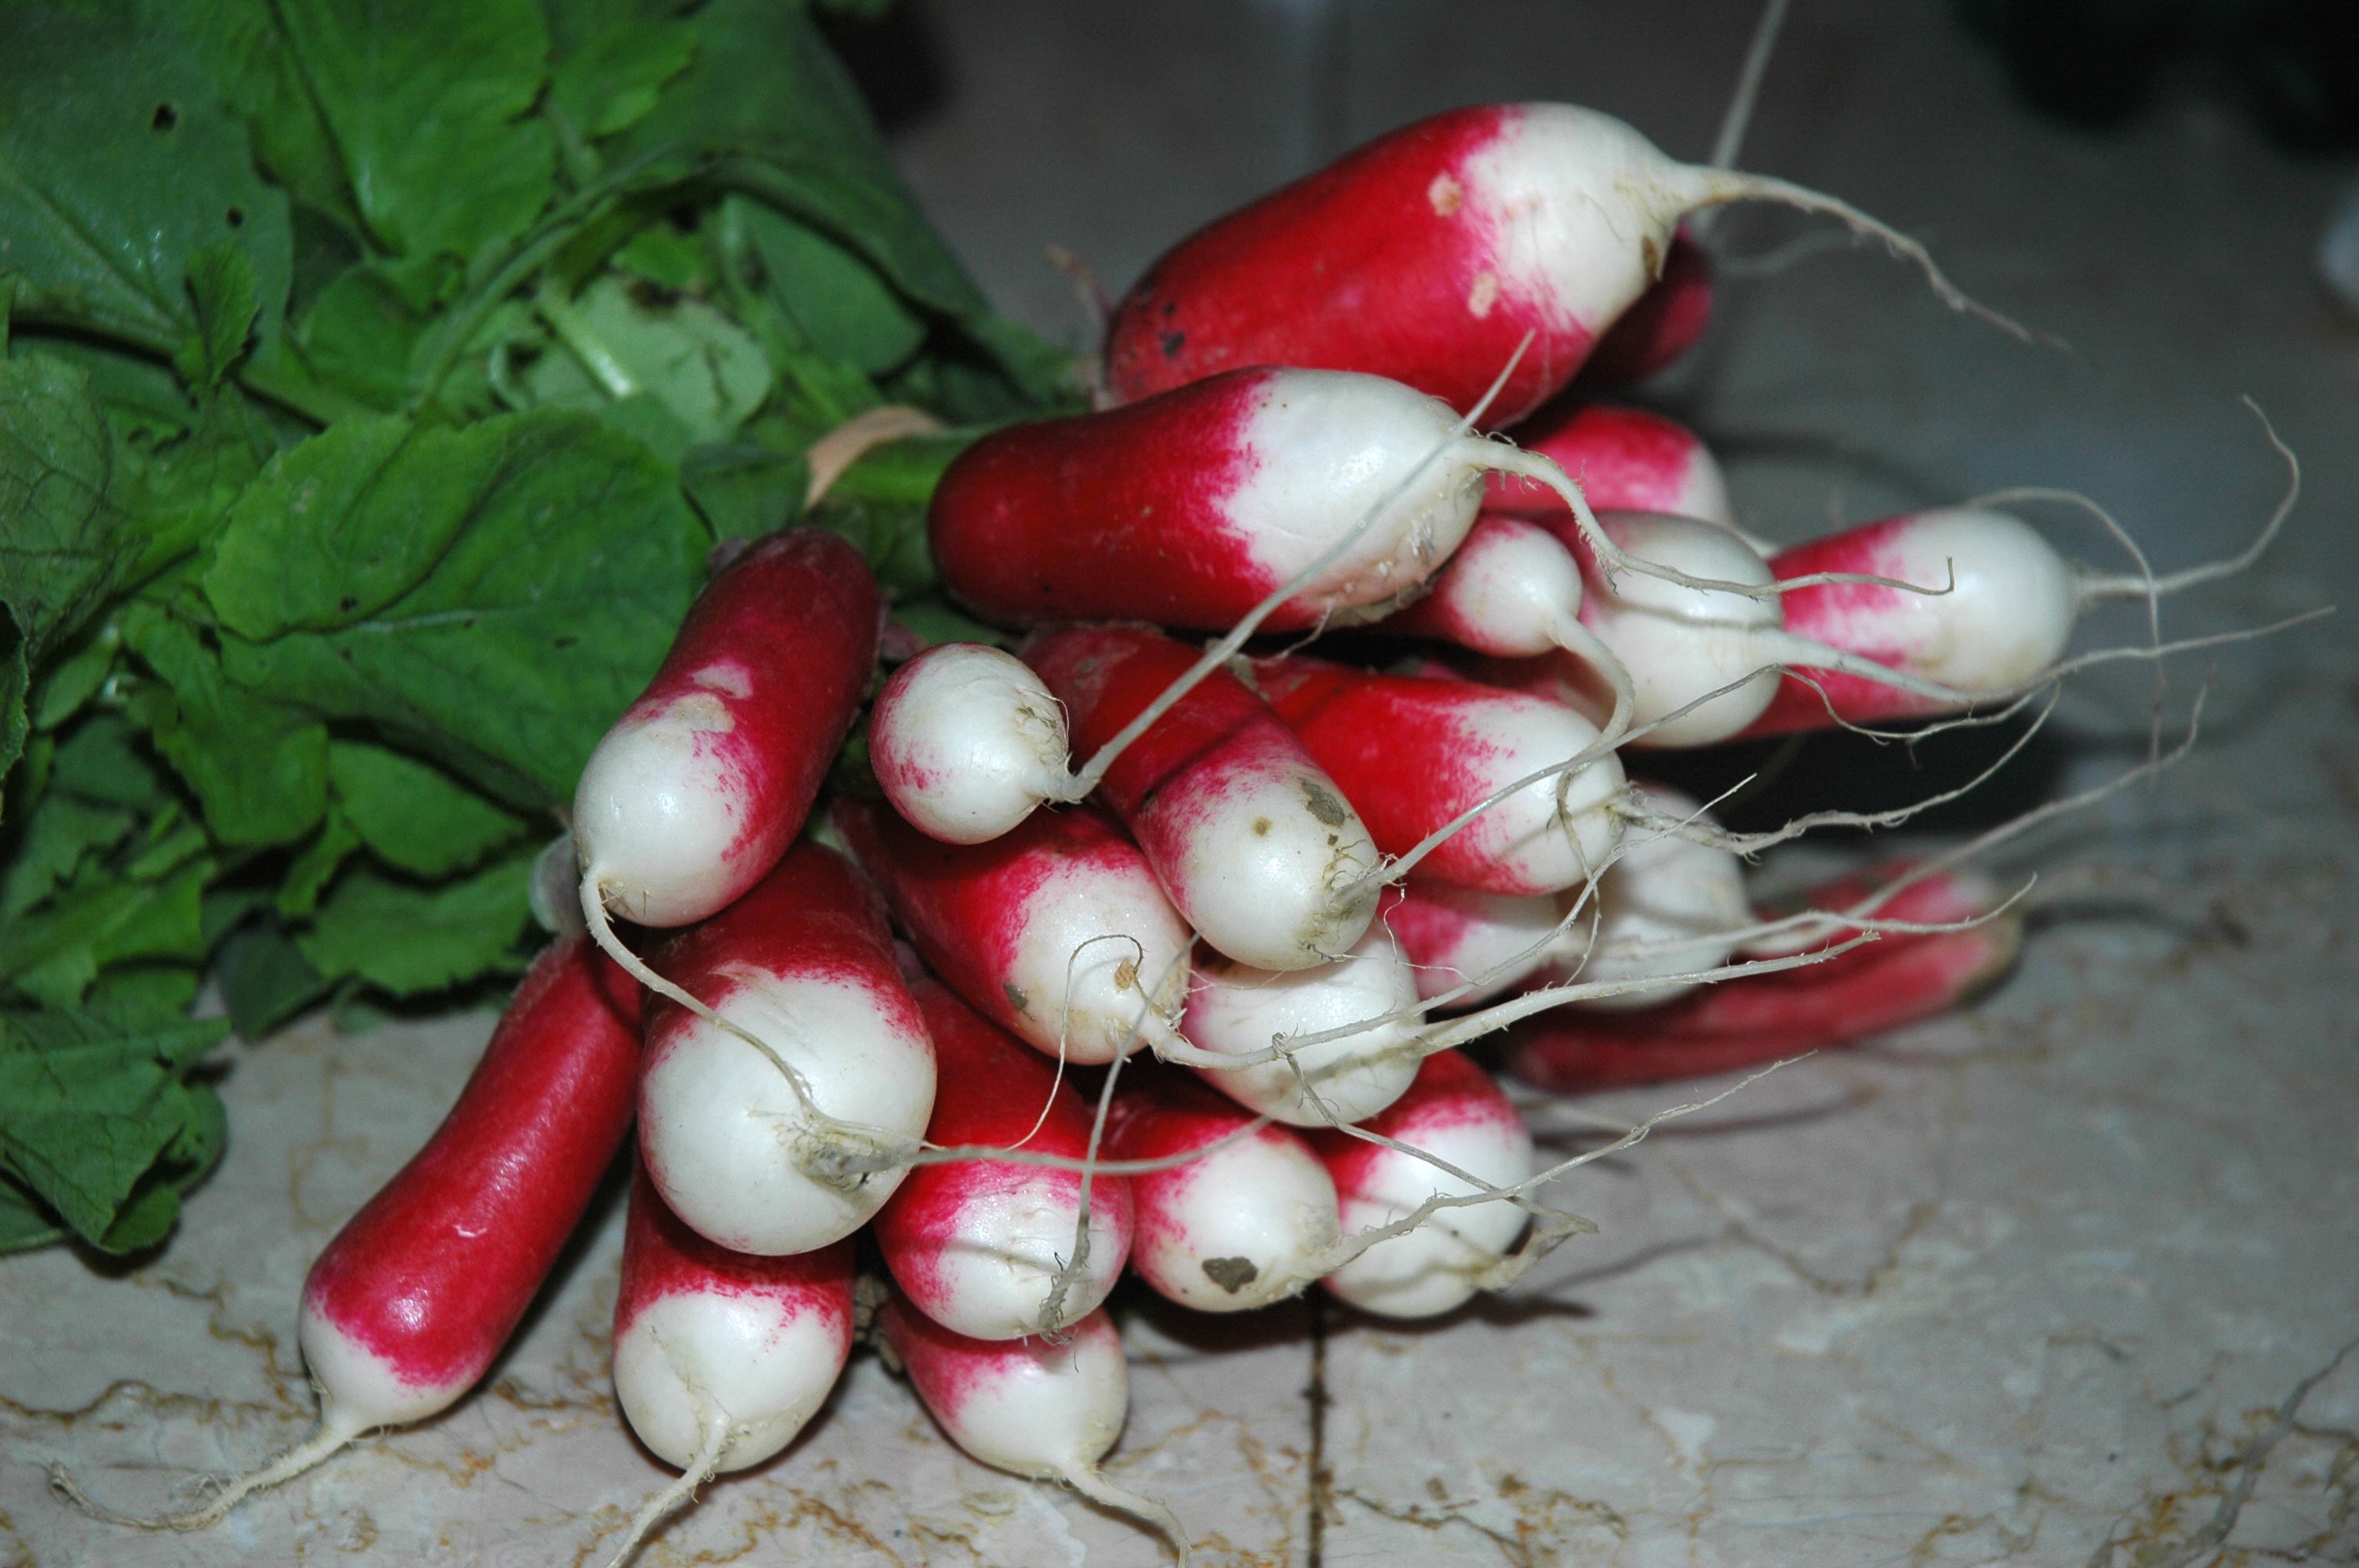
plant, flower, petal, food, red, produce, vegetable, radish, vegetables, flowering plant, land plant